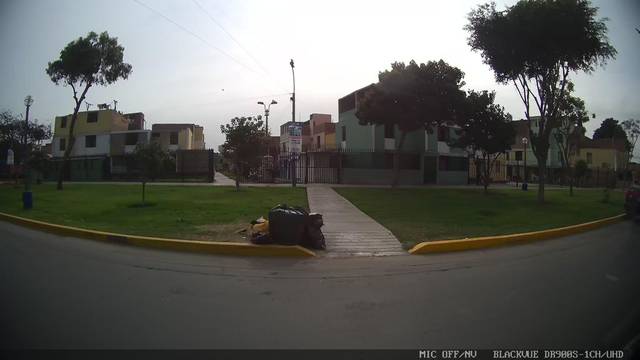
Region: Peru
Coordinates: -12.053, -77.125